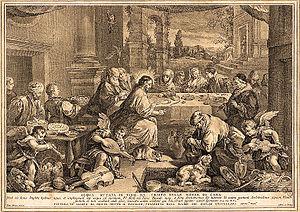
Les noces de Cana de Pietro Monaco
Le vin et la religion entretiennent depuis l'antiquité des rapports étroits. Il a été et reste un élément important des pratiques rituelles et sacrificielles. En Grèce antique, il fut à la fois l'objet d'un culte et un symbole de la culture. Les Mystères célébrés en l'honneur de Dionysos donnèrent naissance au théâtre. Rome eut des rapports plus conflictuels avec Bacchus, dieu du vin, et les bacchanales. Cette cérémonie religieuse, qui tournait à l'orgie, fut un temps interdite. Mais la sacralisation du vin, sang de Dieu, n'intervint qu'à travers le christianisme. Ce qui n'avait point été le cas dans la religion juive où il est objet de sacrifice et de bénédiction, ni chez les musulmans, où il est à la fois objet de répulsion et la récompense suprême au paradis.